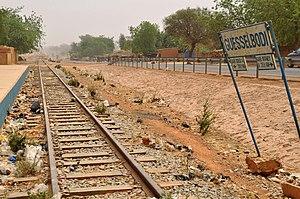
La gare de Guesselbodi, sur la ligne ferroviaire de 135 km Niamey-Dosso, au Niger. Cette ligne a été construite à partir de 2014 et inaugurée en 2016 mais n'a jamais été utilisée.